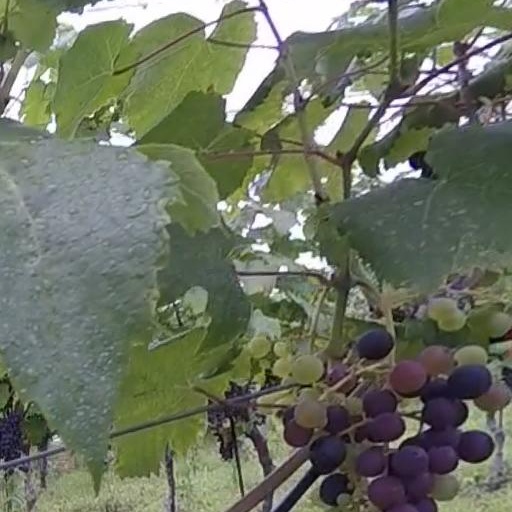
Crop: grape